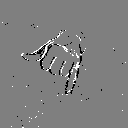
ASL letter: j